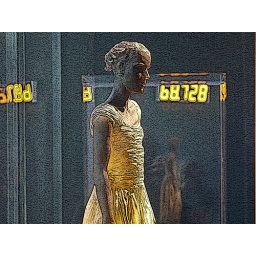
inside the saxe gallery corridor windows stands this fine, untitled casting of glass (2006) by nicolas africano.